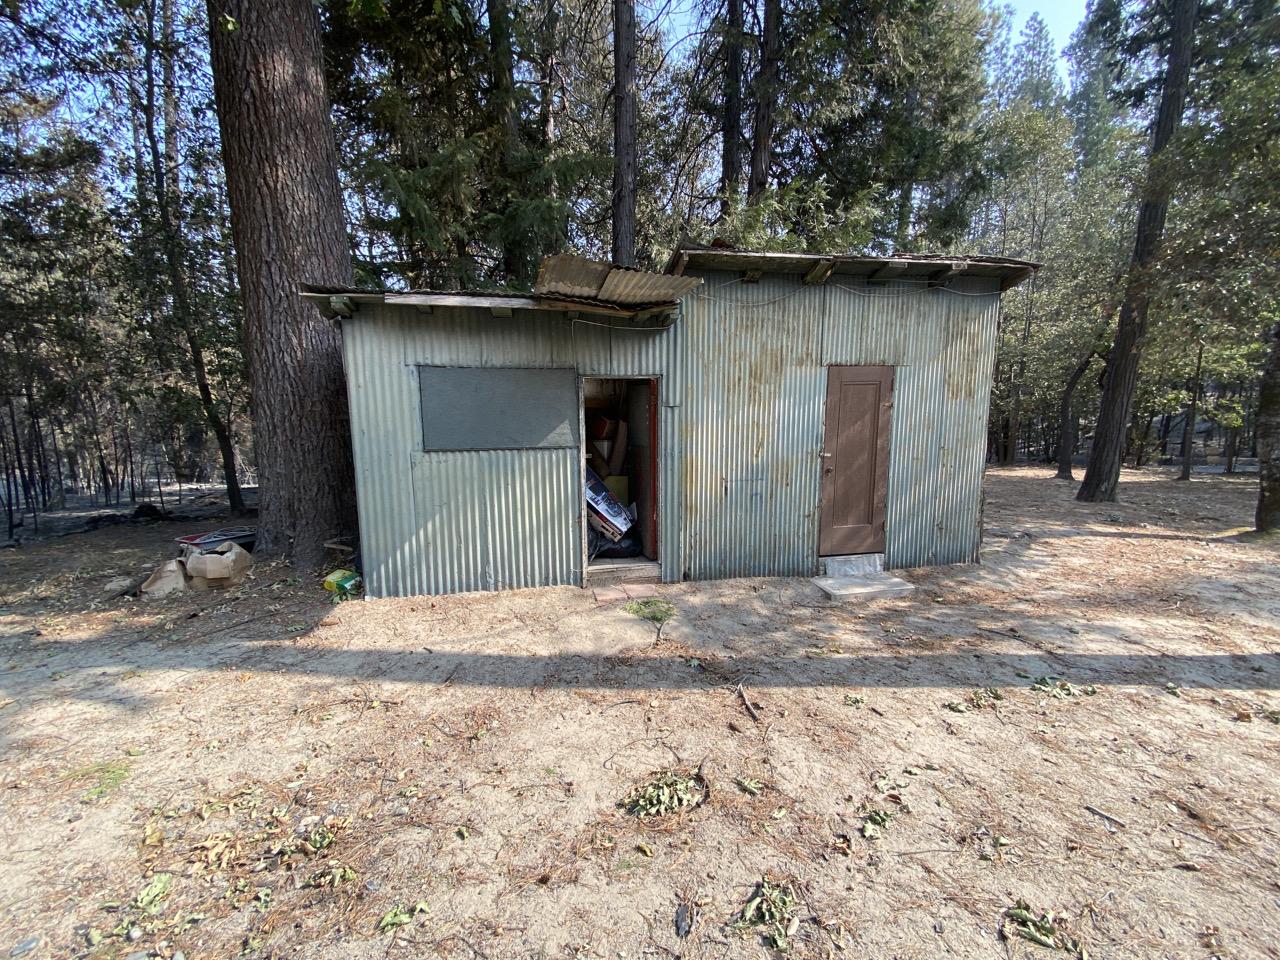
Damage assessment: no_damage